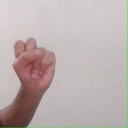
अक्षर: स